Late Cenozoic Ice Age

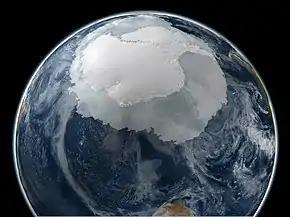
Antarctica from space on 21 September 2005

Australia drifted away from Antarctica forming the Tasmanian Passage, and South America drifted away from Antarctica forming the Drake Passage. This caused the formation of the Antarctic Circumpolar Current, a current of cold water surrounding Antarctica. This current still exists today, and is a major reason for why Antarctica has such an exceptionally cold climate.